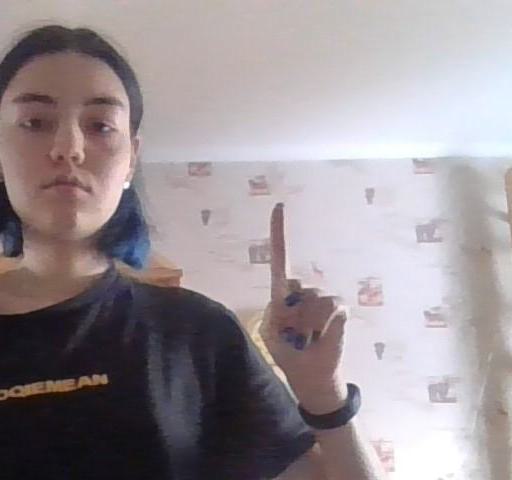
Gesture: one